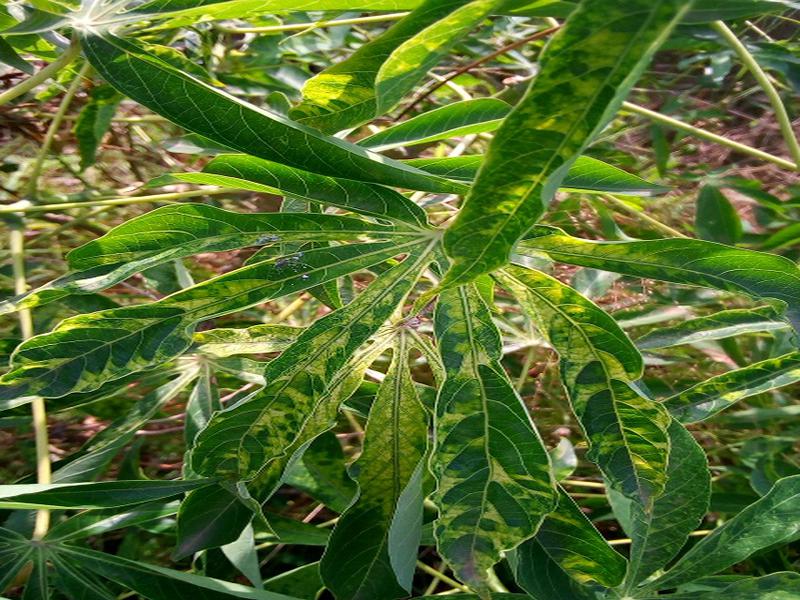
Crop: cassava
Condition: mosaic_disease